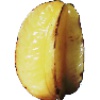
Label: Carambula 1